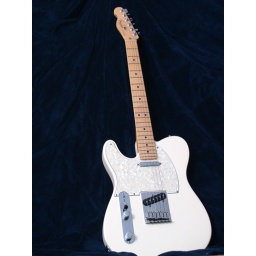
I really like the white guitar against the dark blue background. Yeah, it's a lefty. :)